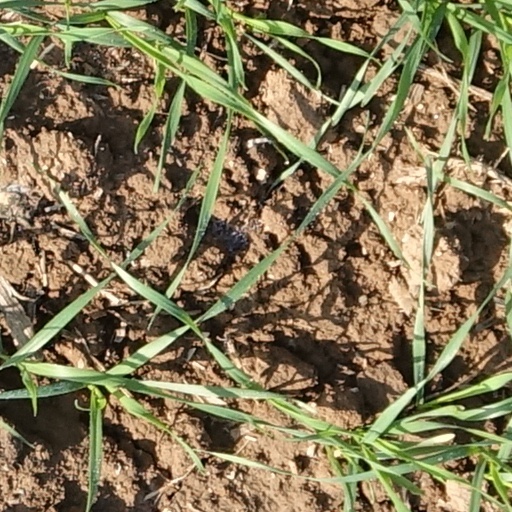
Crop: wheat